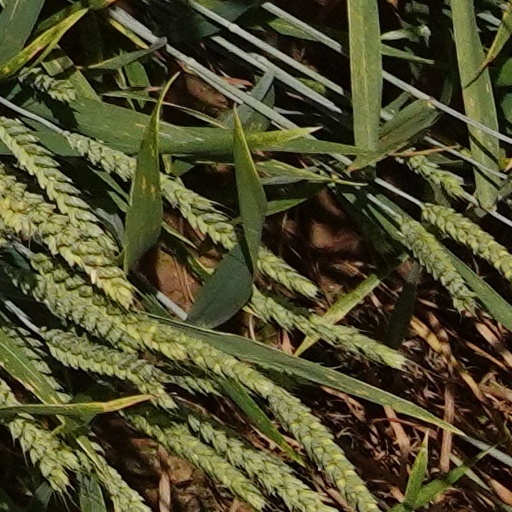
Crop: wheat